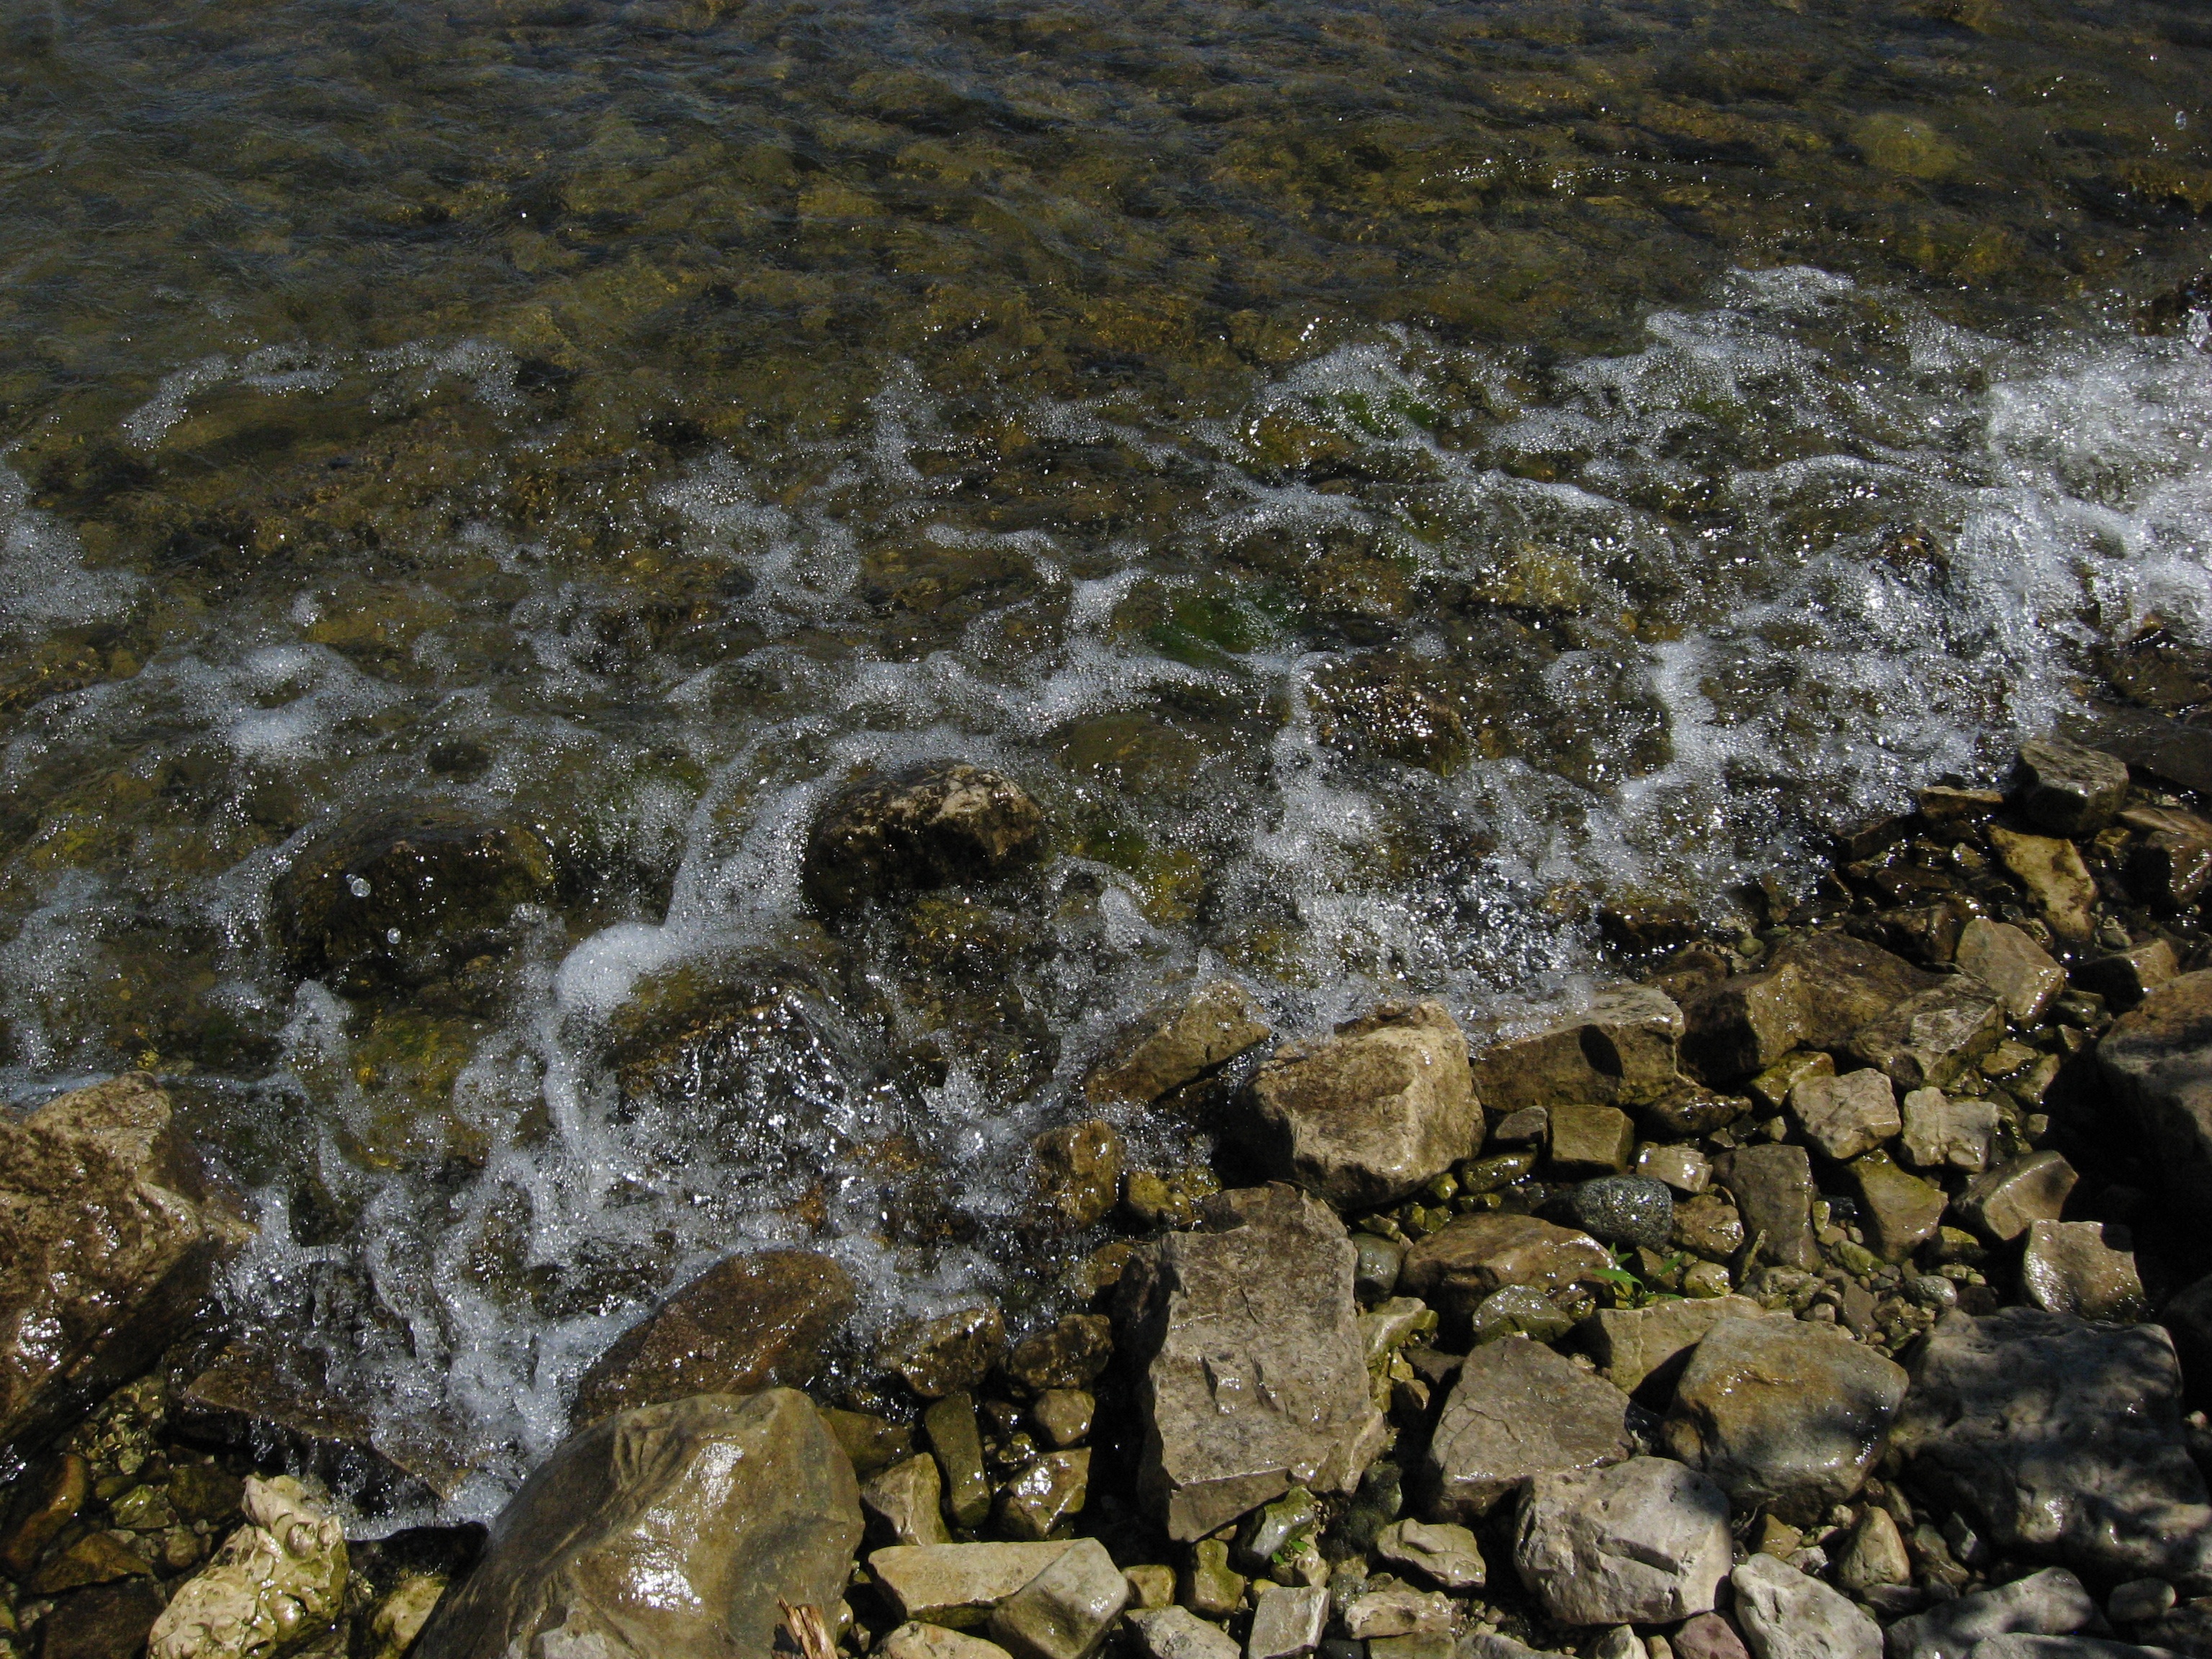
beach, landscape, sea, coast, water, nature, outdoor, rock, wilderness, shore, wave, coastal, river, stone, summer, coastline, foam, stream, splash, scenic, bay, rapid, rocky, terrain, body of water, geology, water feature, landform, tide pool